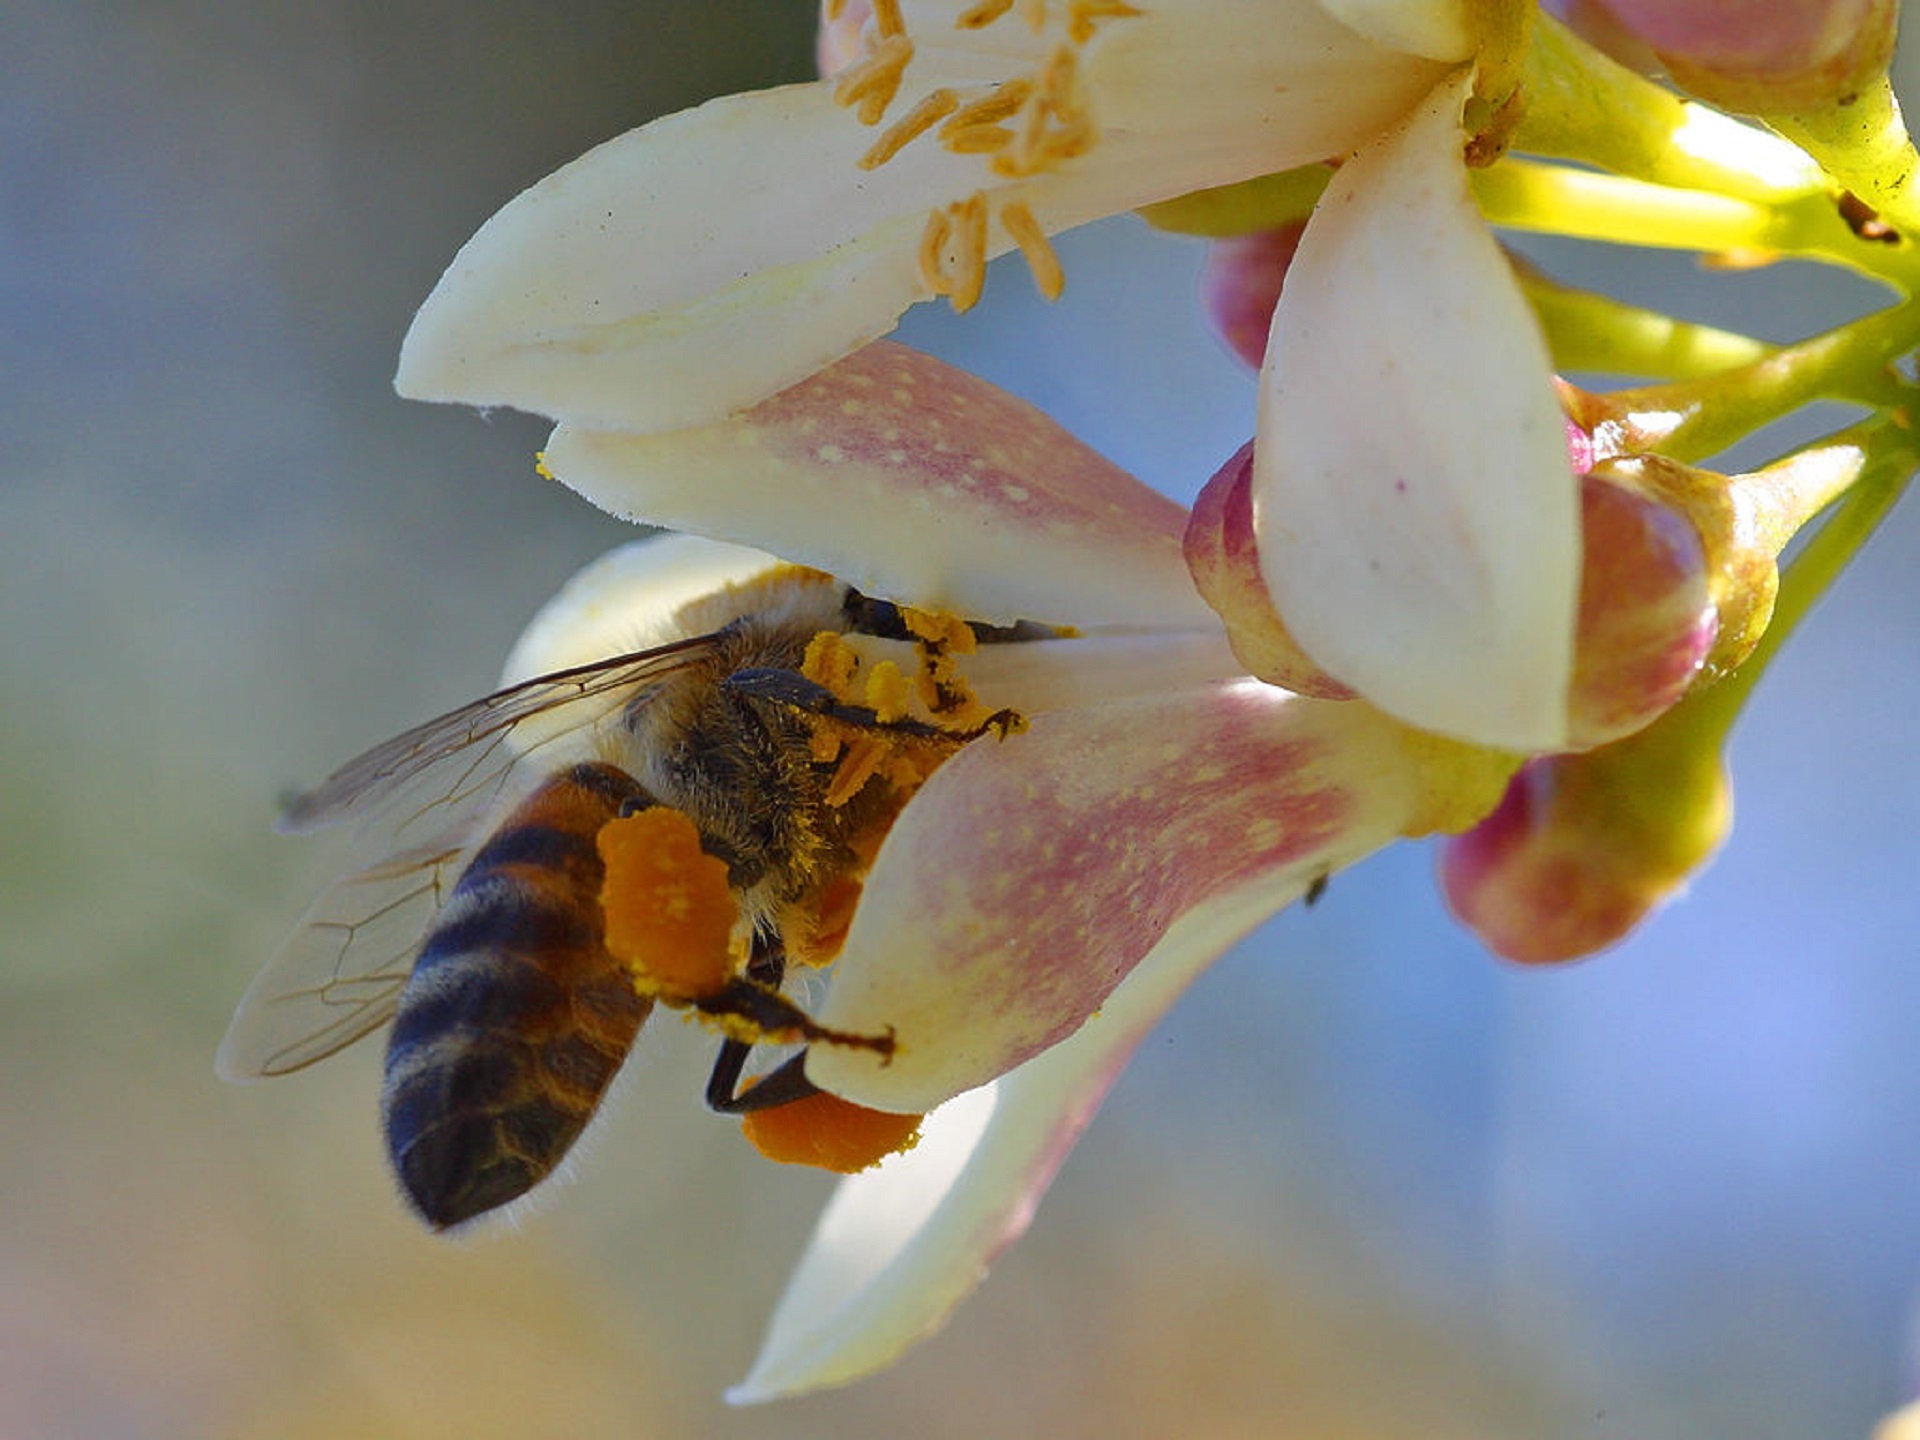
nature, blossom, plant, photography, flower, petal, honey, floral, pollen, insect, macro, botany, blooming, yellow, flora, fauna, invertebrate, wildflower, close up, petals, bee, honeybee, nectar, macro photography, honey bee, pollinator, membrane winged insect, meyer lemon